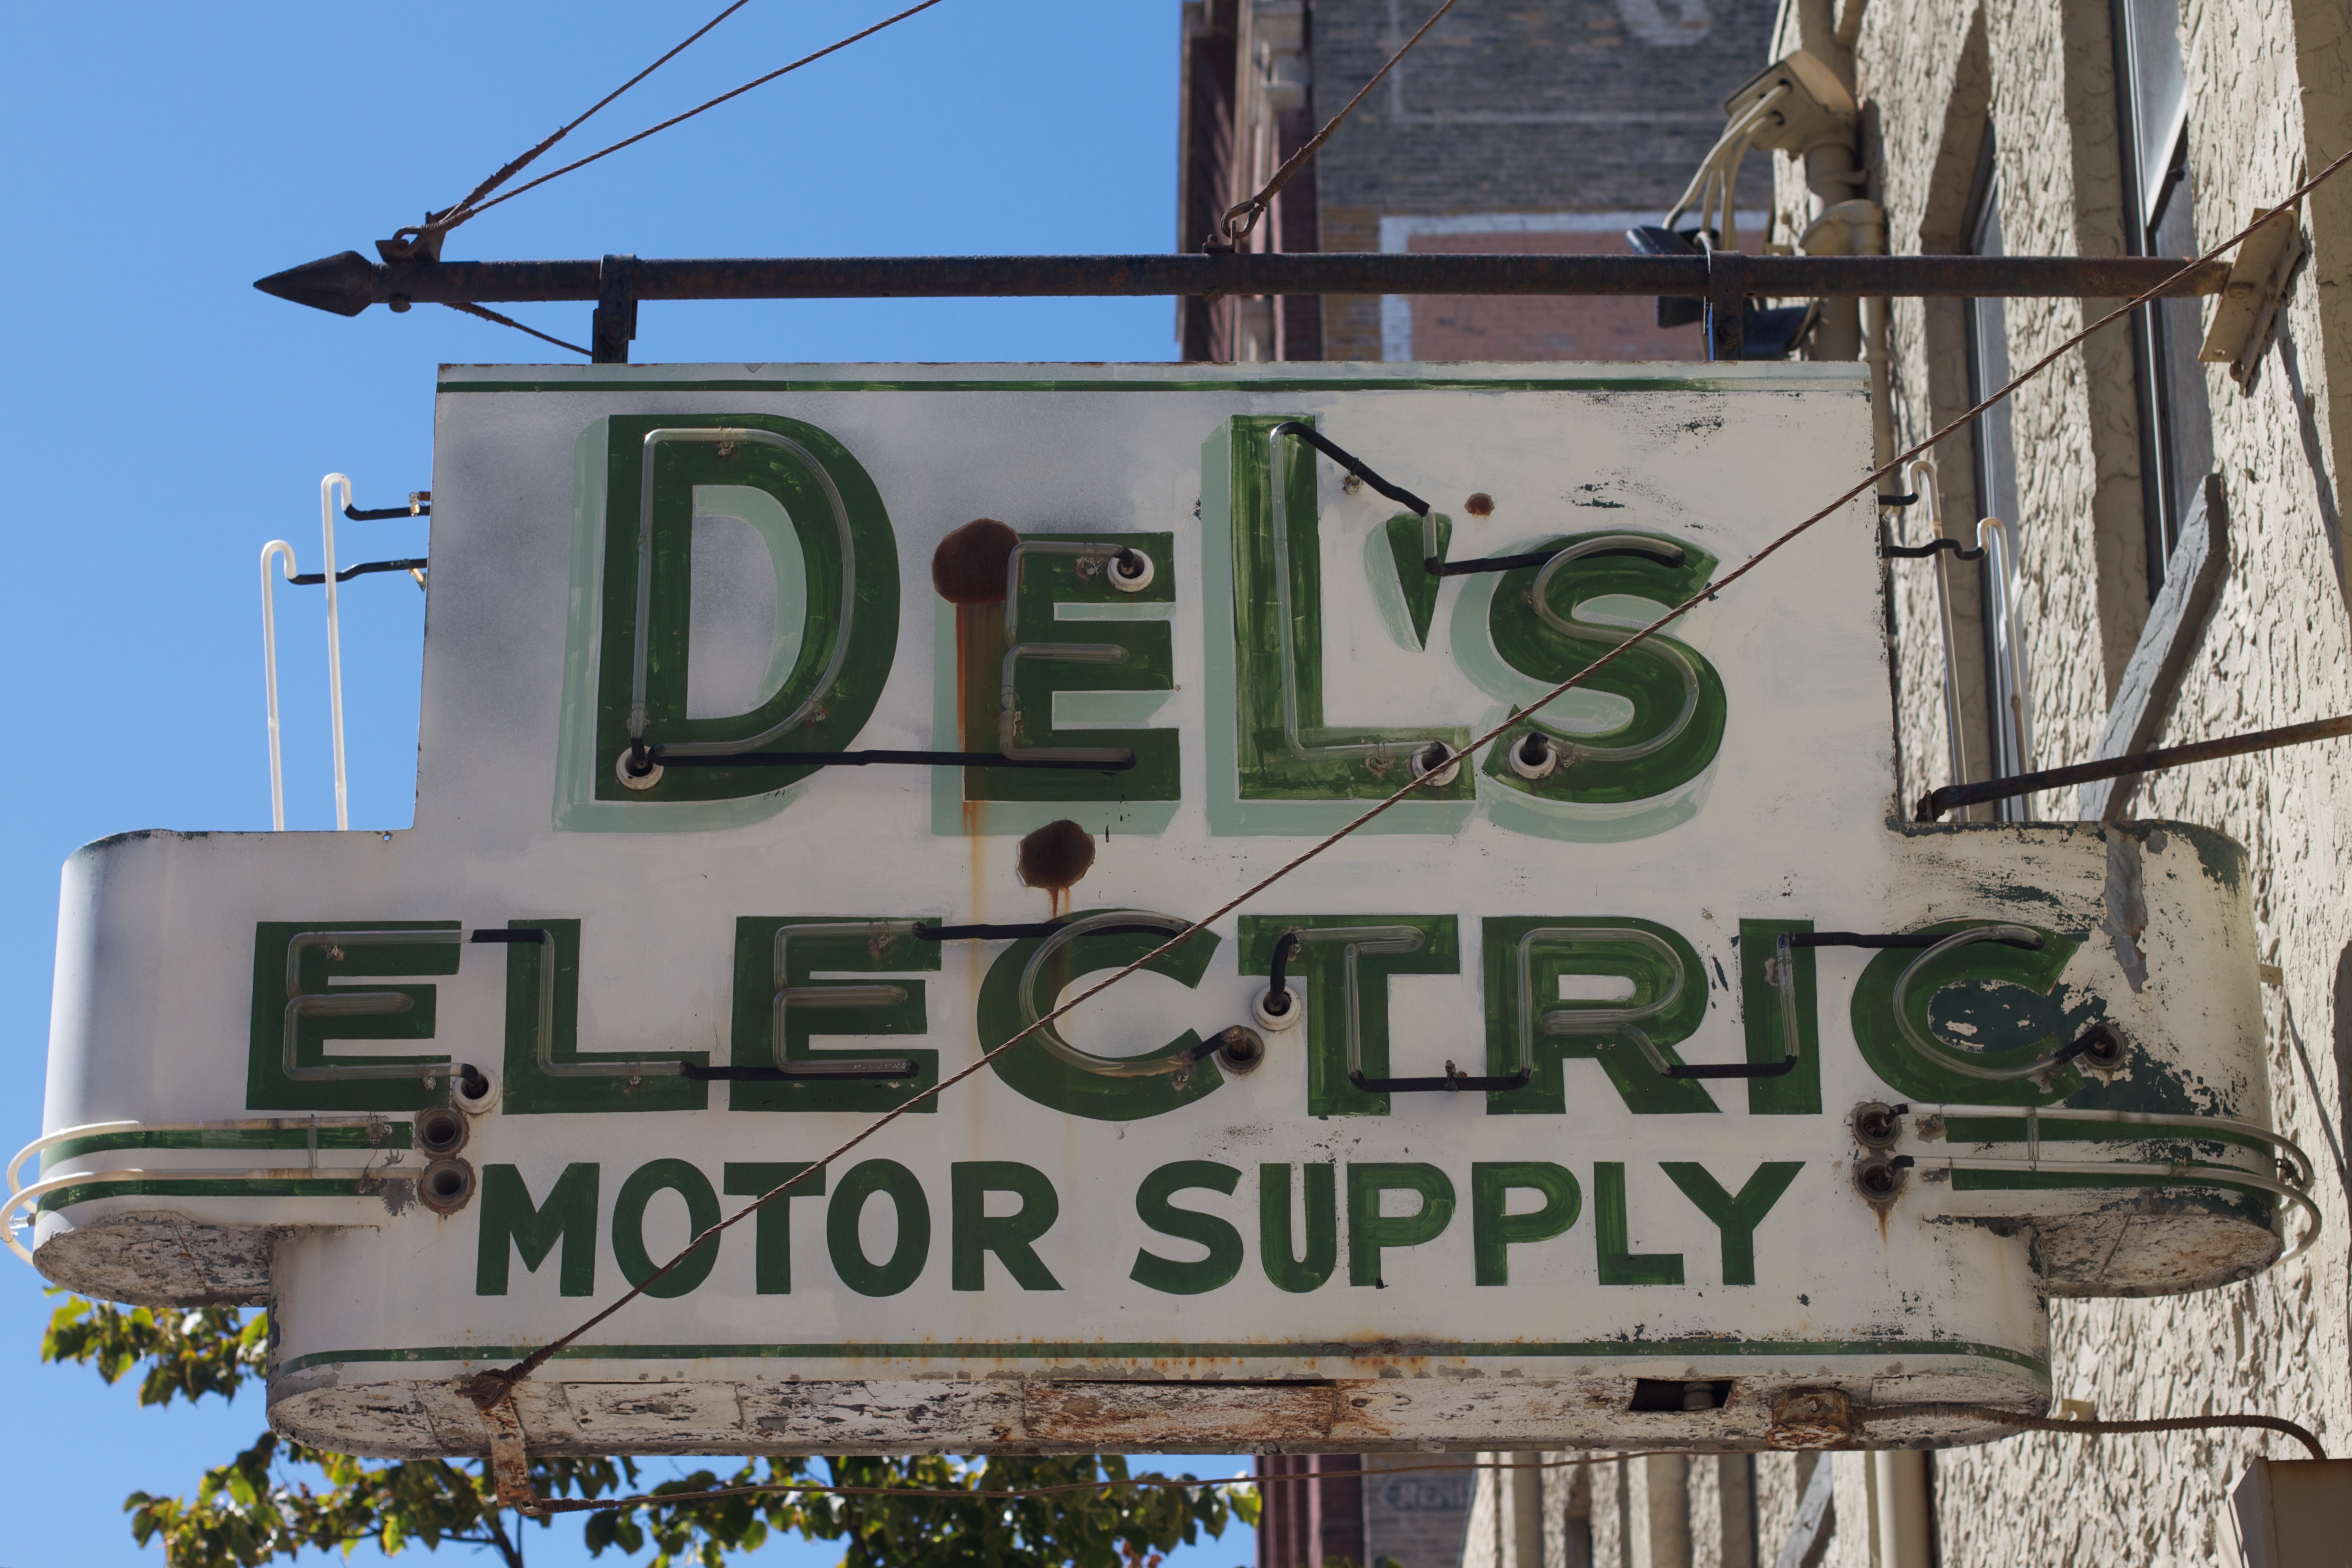
street, advertising, sign, street sign, signage, art, odyssey, neighbourhood, urban area